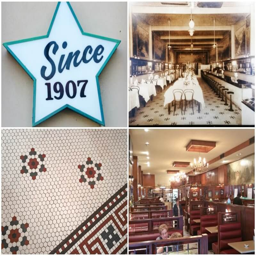
the original tile floors from the current location , established are still in the main dining room today .